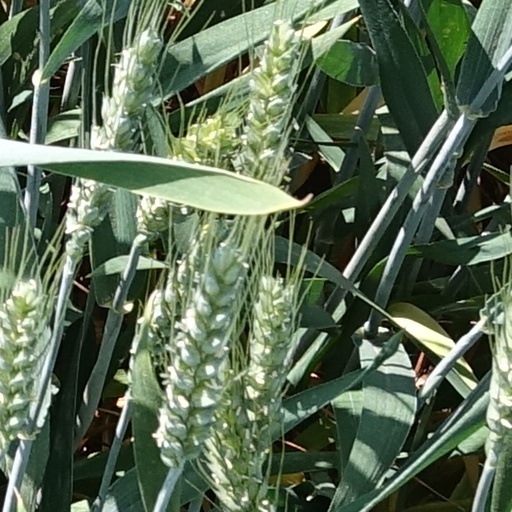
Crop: wheat